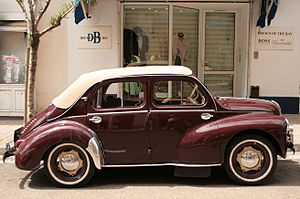
Renault / Historie
Renault S.A. er en fransk bilfabrik grundlagt d. 24. dec.1898 af Louis Renault og hans brødre Marcel & Fernand. De havde tidligt særdeles gode resultater i motorsport. Senere omkring 1905 blev første store kommercielle succes leverancen af hyrevogne til Paris og flere andre hovedstæder. Herunder også København allerede i 1908. Senere under 1. verdenskrig var 1300 af disse Renault-hyrevogne med til at fragte mere end 6000 franske soldater til fronten ved Marnefloden. Dette slag mod Tyskland blev vundet udelukkende som flg. af, at det lykkedes at mobiliserer så mange franske soldater til fronten så hurtigt. Renault-hyrevognen blev derfor hurtigt omdøbt til "Marne-taxi".Under 1. verdenskrig konstruerede Louis Renault også verdens første tank med drejelig kanon-hoved - kaldet FT-17. Under krigen var Renault-fabrikkerne også storleverendør til det franske militær af kanon & patron-hylstre. Louis Renault blev derfor ved krigens afslutning tildelt den fornemmeste militære æresbevisning - Legion of Honor - stiftet i 1802 af Napoleon Bonaparte.